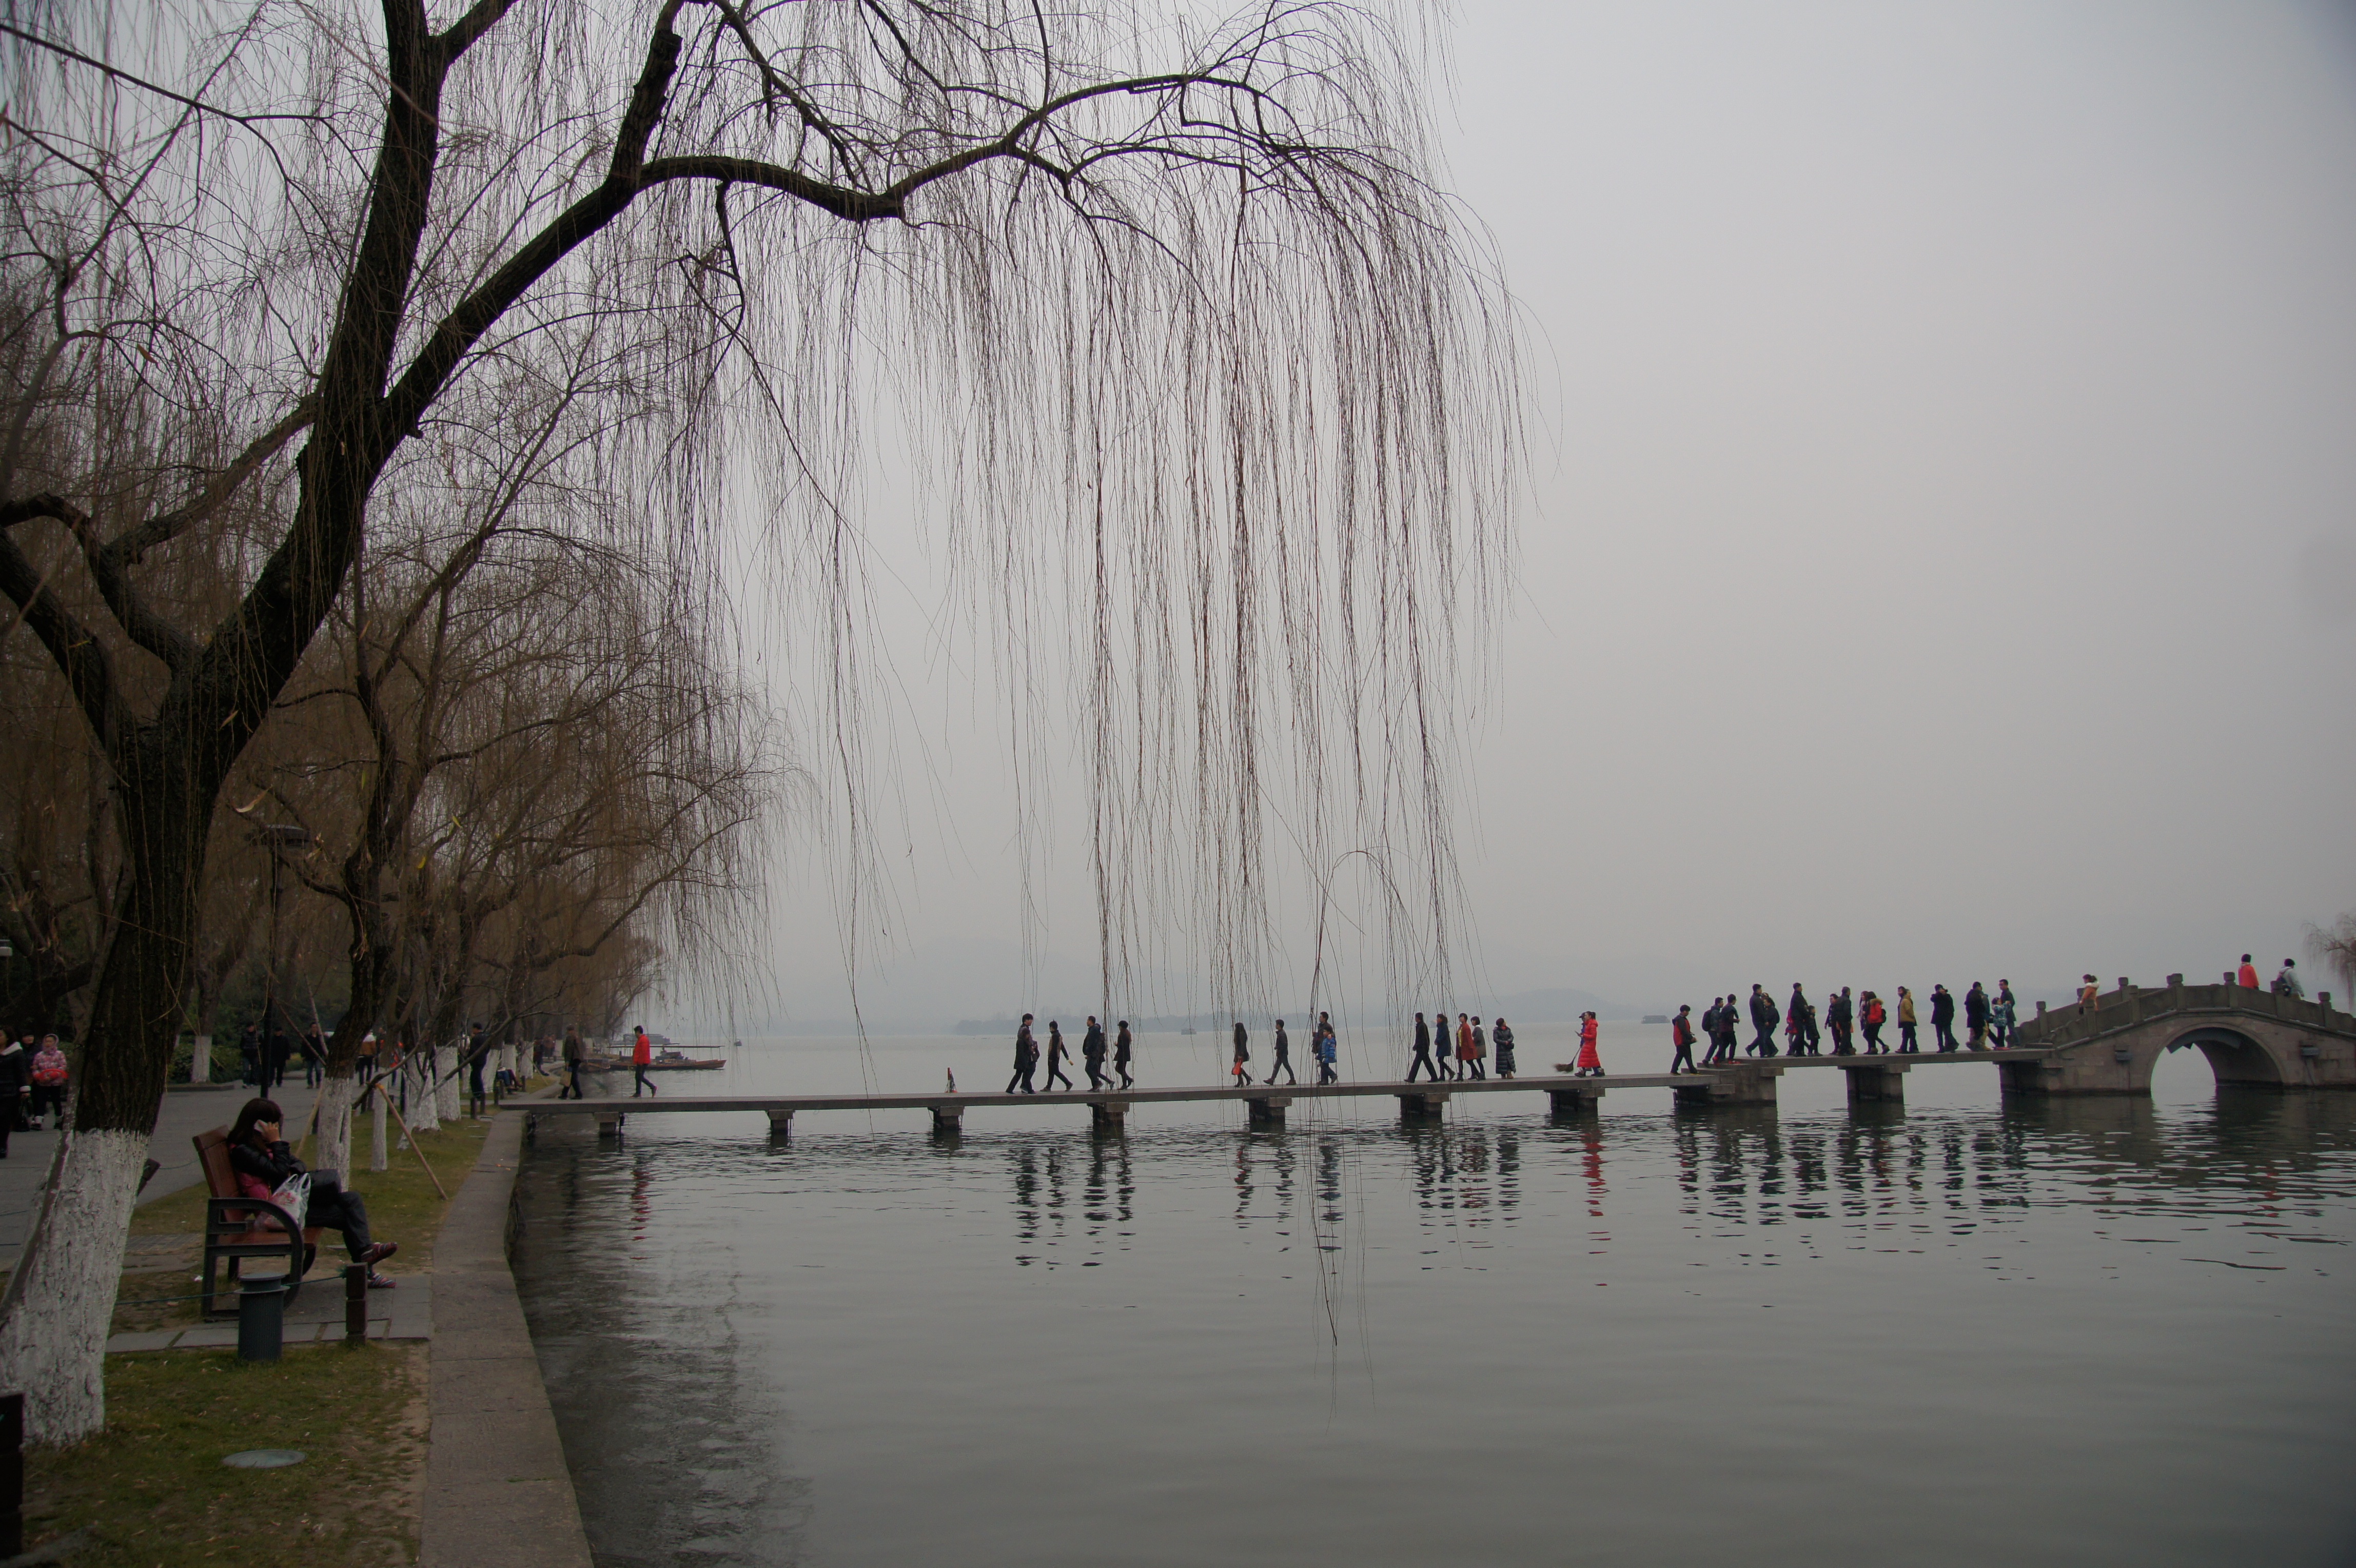
tree, water, snow, winter, fog, mist, morning, ice, reflection, weather, season, waterway, lake view, freezing, west lake, weeping willow, atmospheric phenomenon